War of the League of Cambrai

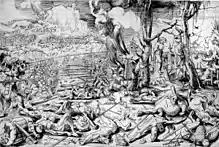
After the Battle of Marignano, drawing by Urs Graf, 1521

The anti-French Holy League died with pope Julius II. Taking advantage, Venice turned to Louis; on 23 March 1513, a treaty pledging to divide all of northern Italy between France and the Republic was signed at Blois. In late May 1513, a French army commanded by Louis de la Trémoille crossed the Alps and advanced on Milan; at the same time, Bartolomeo d'Alviano and the Venetian army marched west from Padua. The unpopularity of Maximilian Sforza, who was seen by the Milanese as a puppet of his Swiss mercenaries, enabled the French to move through Lombardy with little resistance; Trémoille, having seized Milan, besieged the remaining Swiss in Novara. On 6 June, the French were attacked by a Swiss relief army at the Battle of Novara, and were routed despite having superior numbers. Detachments of the Swiss army pursued the fleeing French over the Alps and had reached Dijon before being bribed into withdrawing.